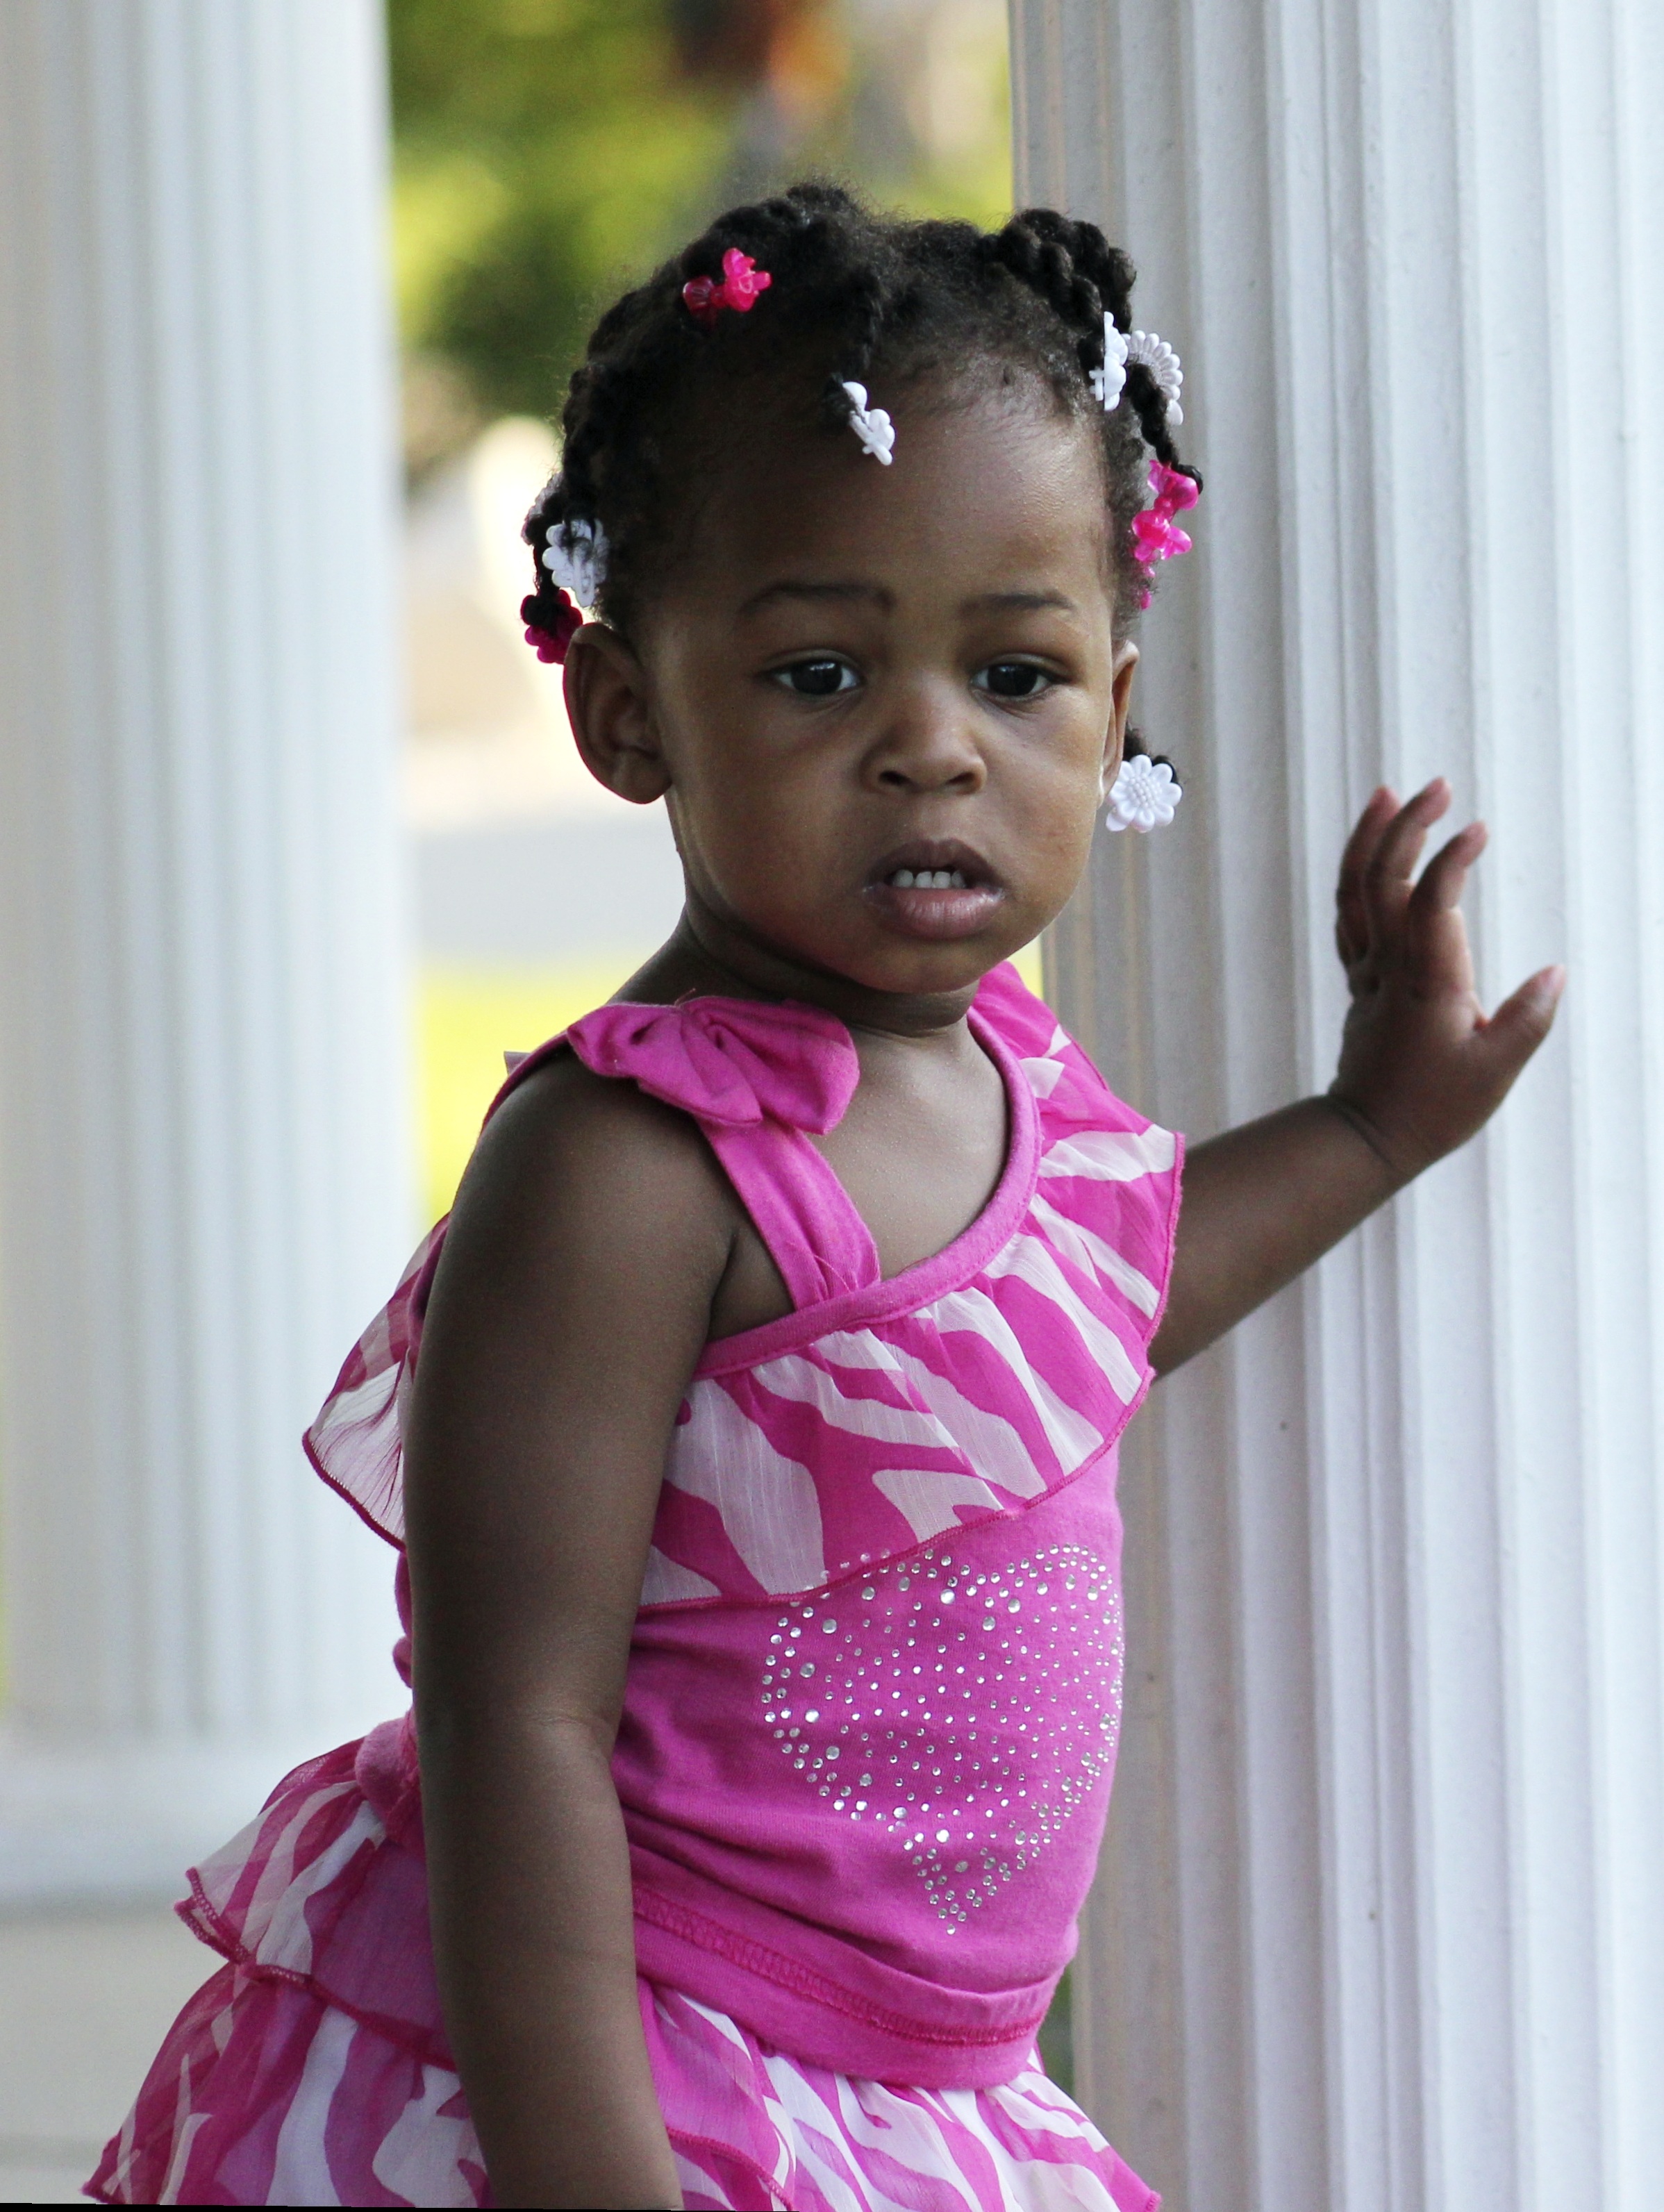
person, girl, kid, cute, young, child, clothing, pink, hairstyle, smile, face, dress, infant, toddler, little, adorable, african american, black girl, pretty in pink